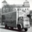
Label: truck